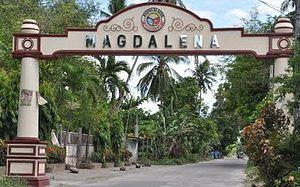
Magdalena est une localité de la province de Laguna, aux Philippines. En 2015, elle compte 25 266 habitants.